Harry Reid International Airport

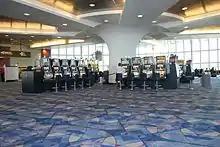
Slot machines in Concourse A

Fearing McCarran would soon exceed its capacity, the Clark County Commission began work on Terminal 3 in 2005. The economy was doing well, and Terminal 2 had become congested. Although the economy later entered a recession, the county chose to proceed with the project. The airport's cargo facility was located within the Terminal 3 site, so it was replaced by the Marnell Air Cargo Center, which opened in 2010. The new terminal was inaugurated in June 2012, replacing Terminal 2. It cost $2.4 billion and was the largest public works project in Nevada. In 2013, Philippine Airlines discontinued its route to Las Vegas. In 2016, Terminal 2 was demolished, and a new control tower and Terminal Radar Approach Control facility were completed. At tall, it was the second tallest in the country when completed. In 2017, the airport equipped seven gates in Concourse D to receive international flights and built a tunnel to connect them to the customs facility in Terminal 3. LATAM Airlines Brasil added a seasonal route to São Paulo, McCarran's first direct link to South America, in June 2018.